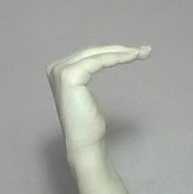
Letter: haa